The Fat Spy

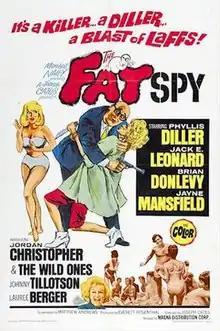
1966 theatrical poster

The Fat Spy is a 1966 Z movie that attempts to parody teenage beach party films rather than spy films. It is featured in the 2004 documentary "The 50 Worst Movies Ever Made". Briefly released to theaters in 1966, it was rarely seen until the 1990s, when it was released to the public domain. Since then it has been widely released on DVD and VHS in various editions sold mainly at dollar stores.